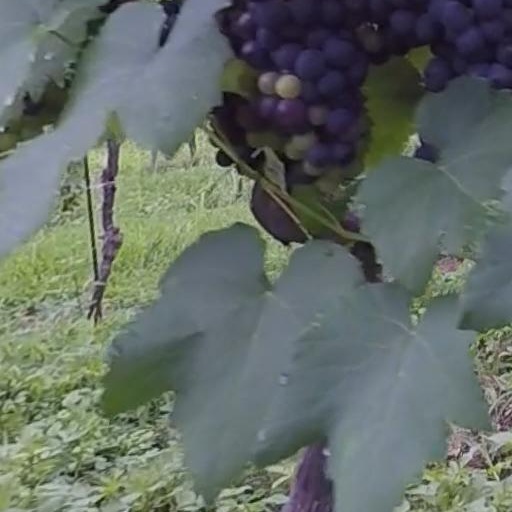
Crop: grape